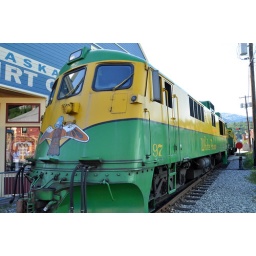
A diesel locomotive belonging to the White Pass &amp;amp; Yukon Route (WP&amp;amp;YR) railroad in Skagway, Alaska.